War of the Reunions

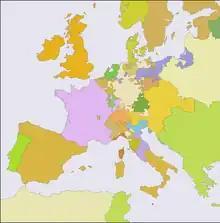
Map of western and central Europe in early 1682

After halting the Ottoman advance at Vienna, the Habsburgs were able to turn their attentions to the west. Spain declared war on France on 26 October 1683 and on the night of 3–4 November, an army under the Duke of Humières entered the Spanish Netherlands and surrounded Courtrai. After it surrendered on 6 November, he then advanced on Diksmuide, which surrendered without a fight on 10th. Between 22 and 26 December, a second force under Marshal François de Créquy bombarded Luxembourg with 3,000 to 4,000 mortar shells but with winter approaching and the city refusing to yield, he withdrew.